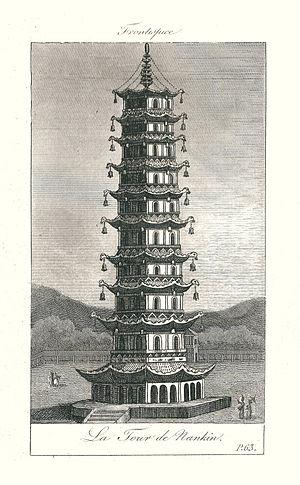
Pagode de porcelaine de Nankin